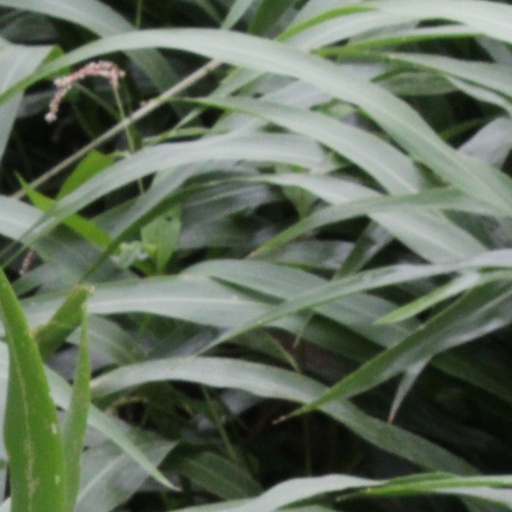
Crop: sorghum